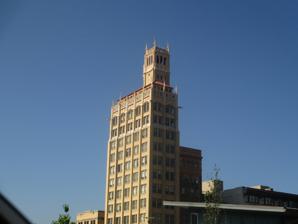
Building: Jackson Building (Asheville, North Carolina)
Country: United States of America
Year built: 1924
Building in North Carolina, United States Jackson Building opened in 1924 in Asheville , North Carolina . Jackson Building in Asheville, NC. The Jackson Building is a 140 ft (43m) 15-story building in downtown Asheville, North Carolina , which was completed in 1924 in Pack Square. It was the first skyscraper in western North Carolina . History The site chosen by developer Lynwood B. Jackson for western North Carolina's first skyscraper was previously that of the tombstone business operated by Thomas Wolfe 's father. It was only 27 by 60 feet and believed to be too small for a skyscraper, but it now holds the record for tallest building on the smallest lot. Jackson hired architect Ronald Greene. Jackson built the city's first skyscraper because he believed in Asheville's real estate market. The foundation had to be dug deeper than usual and Jackson and his brother Winston stayed there for three nights making sure it did not cave in. Jackson put his office on the top floor and his sister Alberta claimed he kept a rope to climb down in case of fire. The Neo-Gothic building was fully occupied when it opened in 1924. The observation tower had a 400x telescope and an 18 million candlepower searchlight intended to attract tourists. The grotesques on each corner are not functional; there are small holes in the mouths to let water escape and not freeze in the terracotta. Next to the Jackson Building was the 8-story Westall Building, also designed by Greene which was not large enough for its own elevator. For this reason, the two buildings have the same elevator system. Pack Square Investors LLC and others bought the Jackson Building and other properties for $15 million in 2004 and sold them to Pack Square Property (Wicker Park Capital Management of Savannah, Georgia ) for $28.3 million in 2017. References